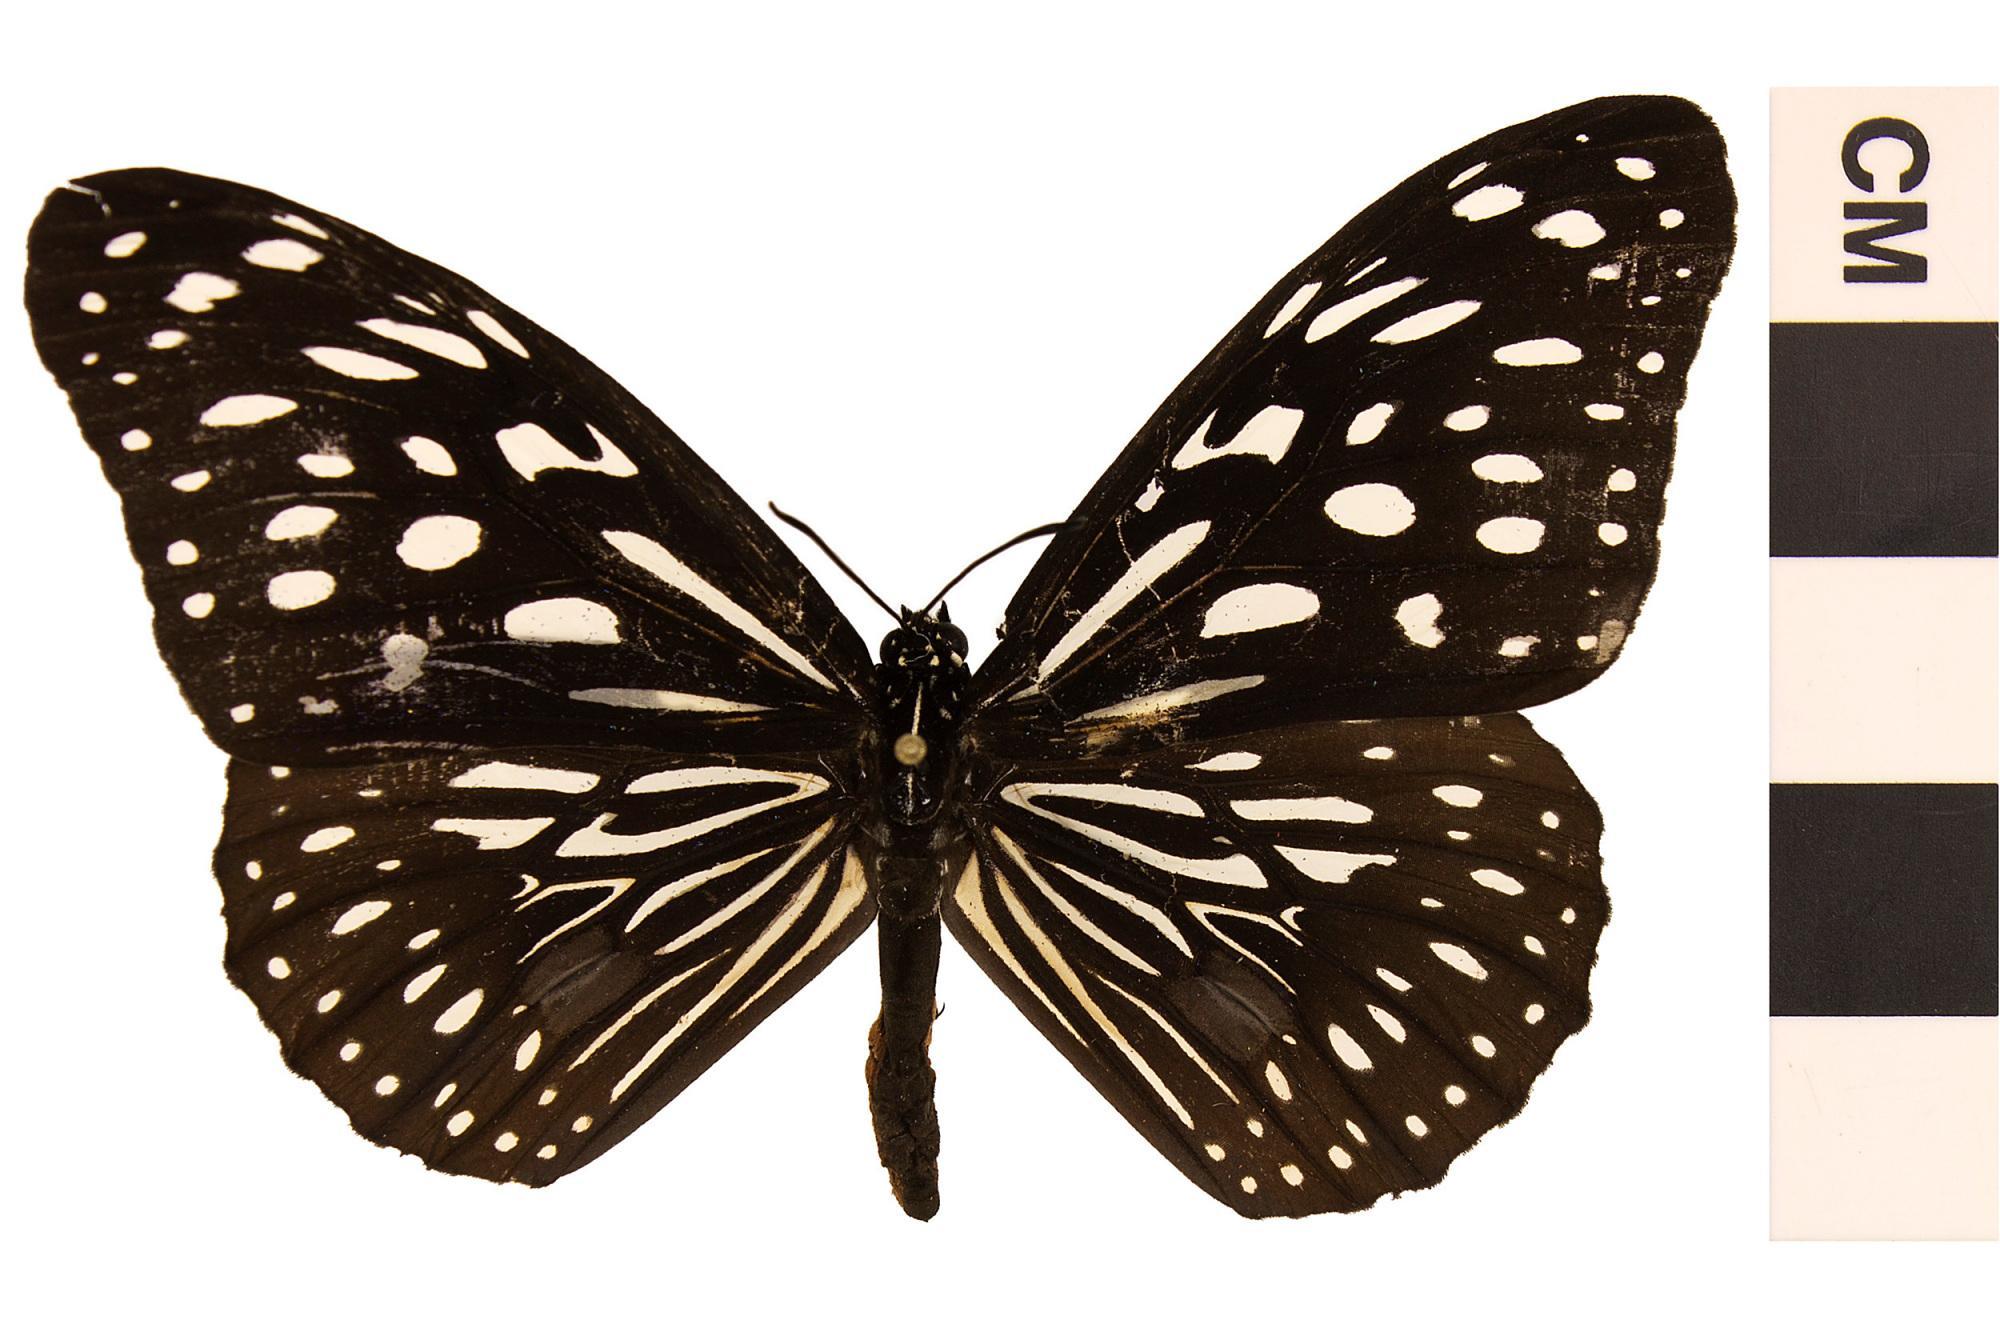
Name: Blue Glassy Tiger
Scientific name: Ideopsis vulgaris
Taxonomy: Animalia, Arthropoda, Hexapoda, Insecta, Lepidoptera, Nymphalidae, Danainae
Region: US Mid Atlantic (PA, NJ, MD, DE, DC, VA, WV)
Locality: NMNH Butterfly Pavilion, North America, United States, District of Columbia